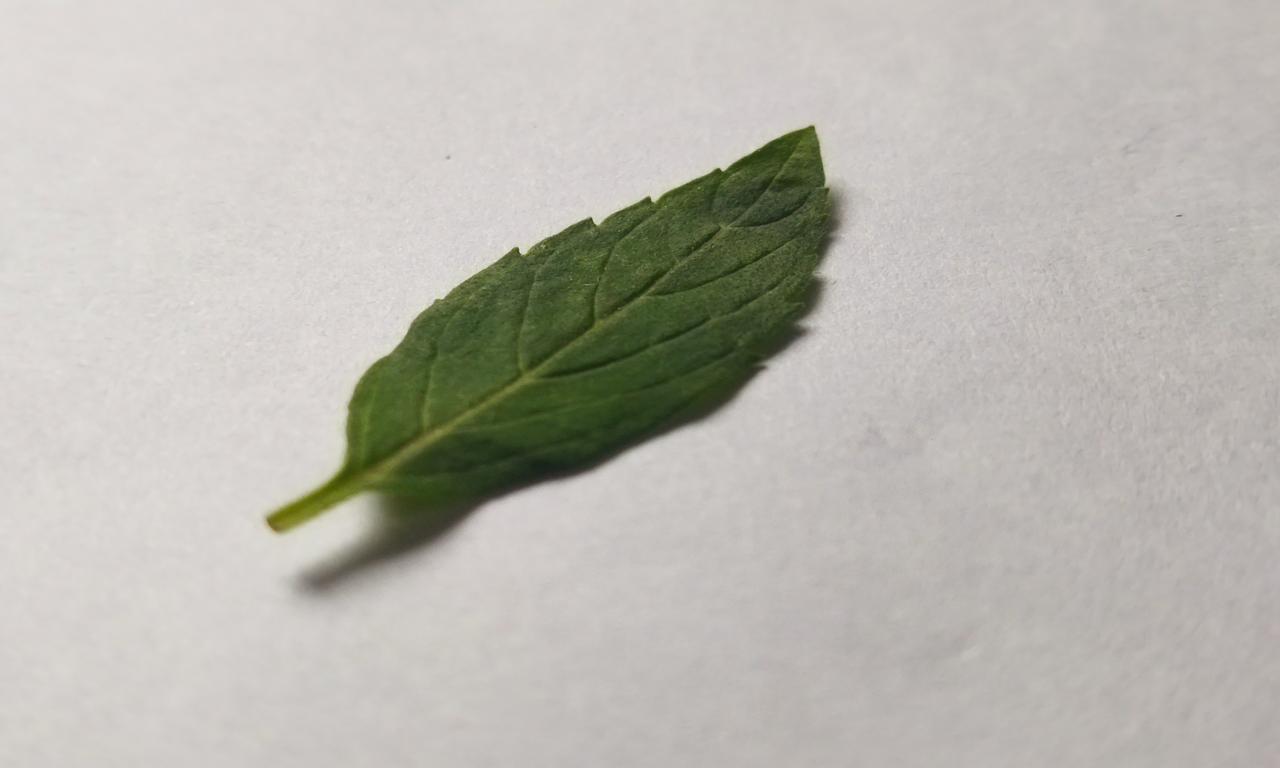
Label: Fresh